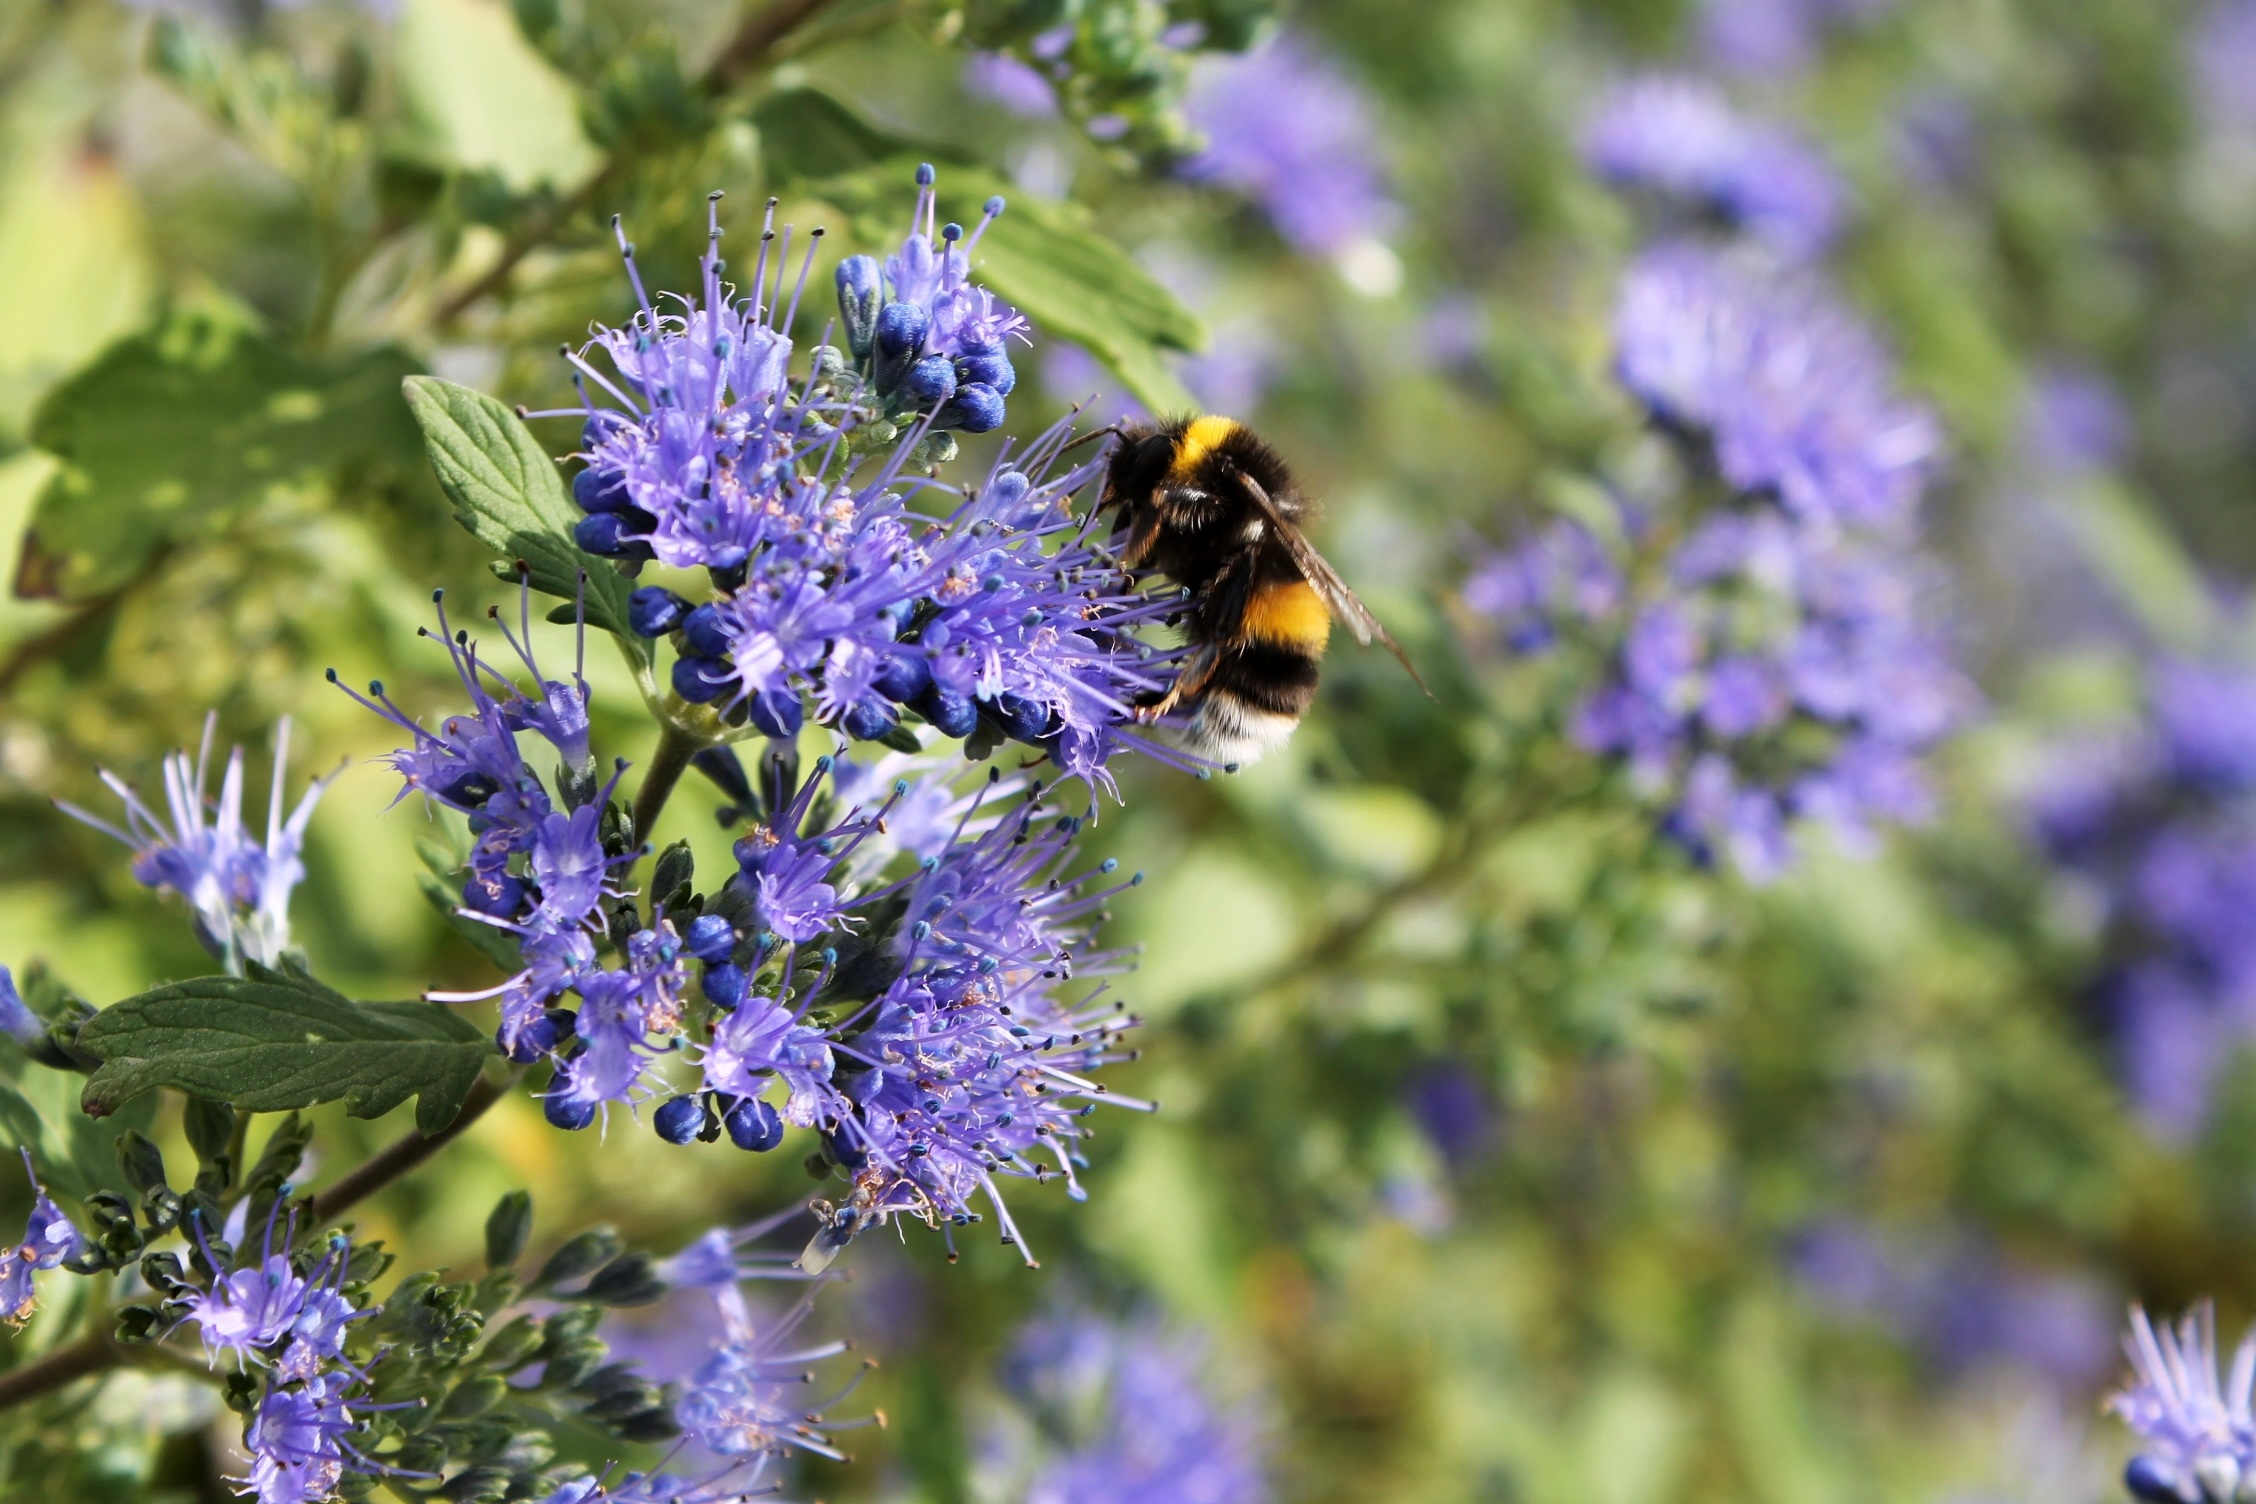
nature, blossom, plant, meadow, flower, bloom, summer, herb, insect, botany, blue, flora, lavender, fauna, invertebrate, wildflower, bee, nectar, macro photography, flowering plant, honey bee, pollinator, land plant, membrane winged insect, english lavender, hyssopus, jasione montana